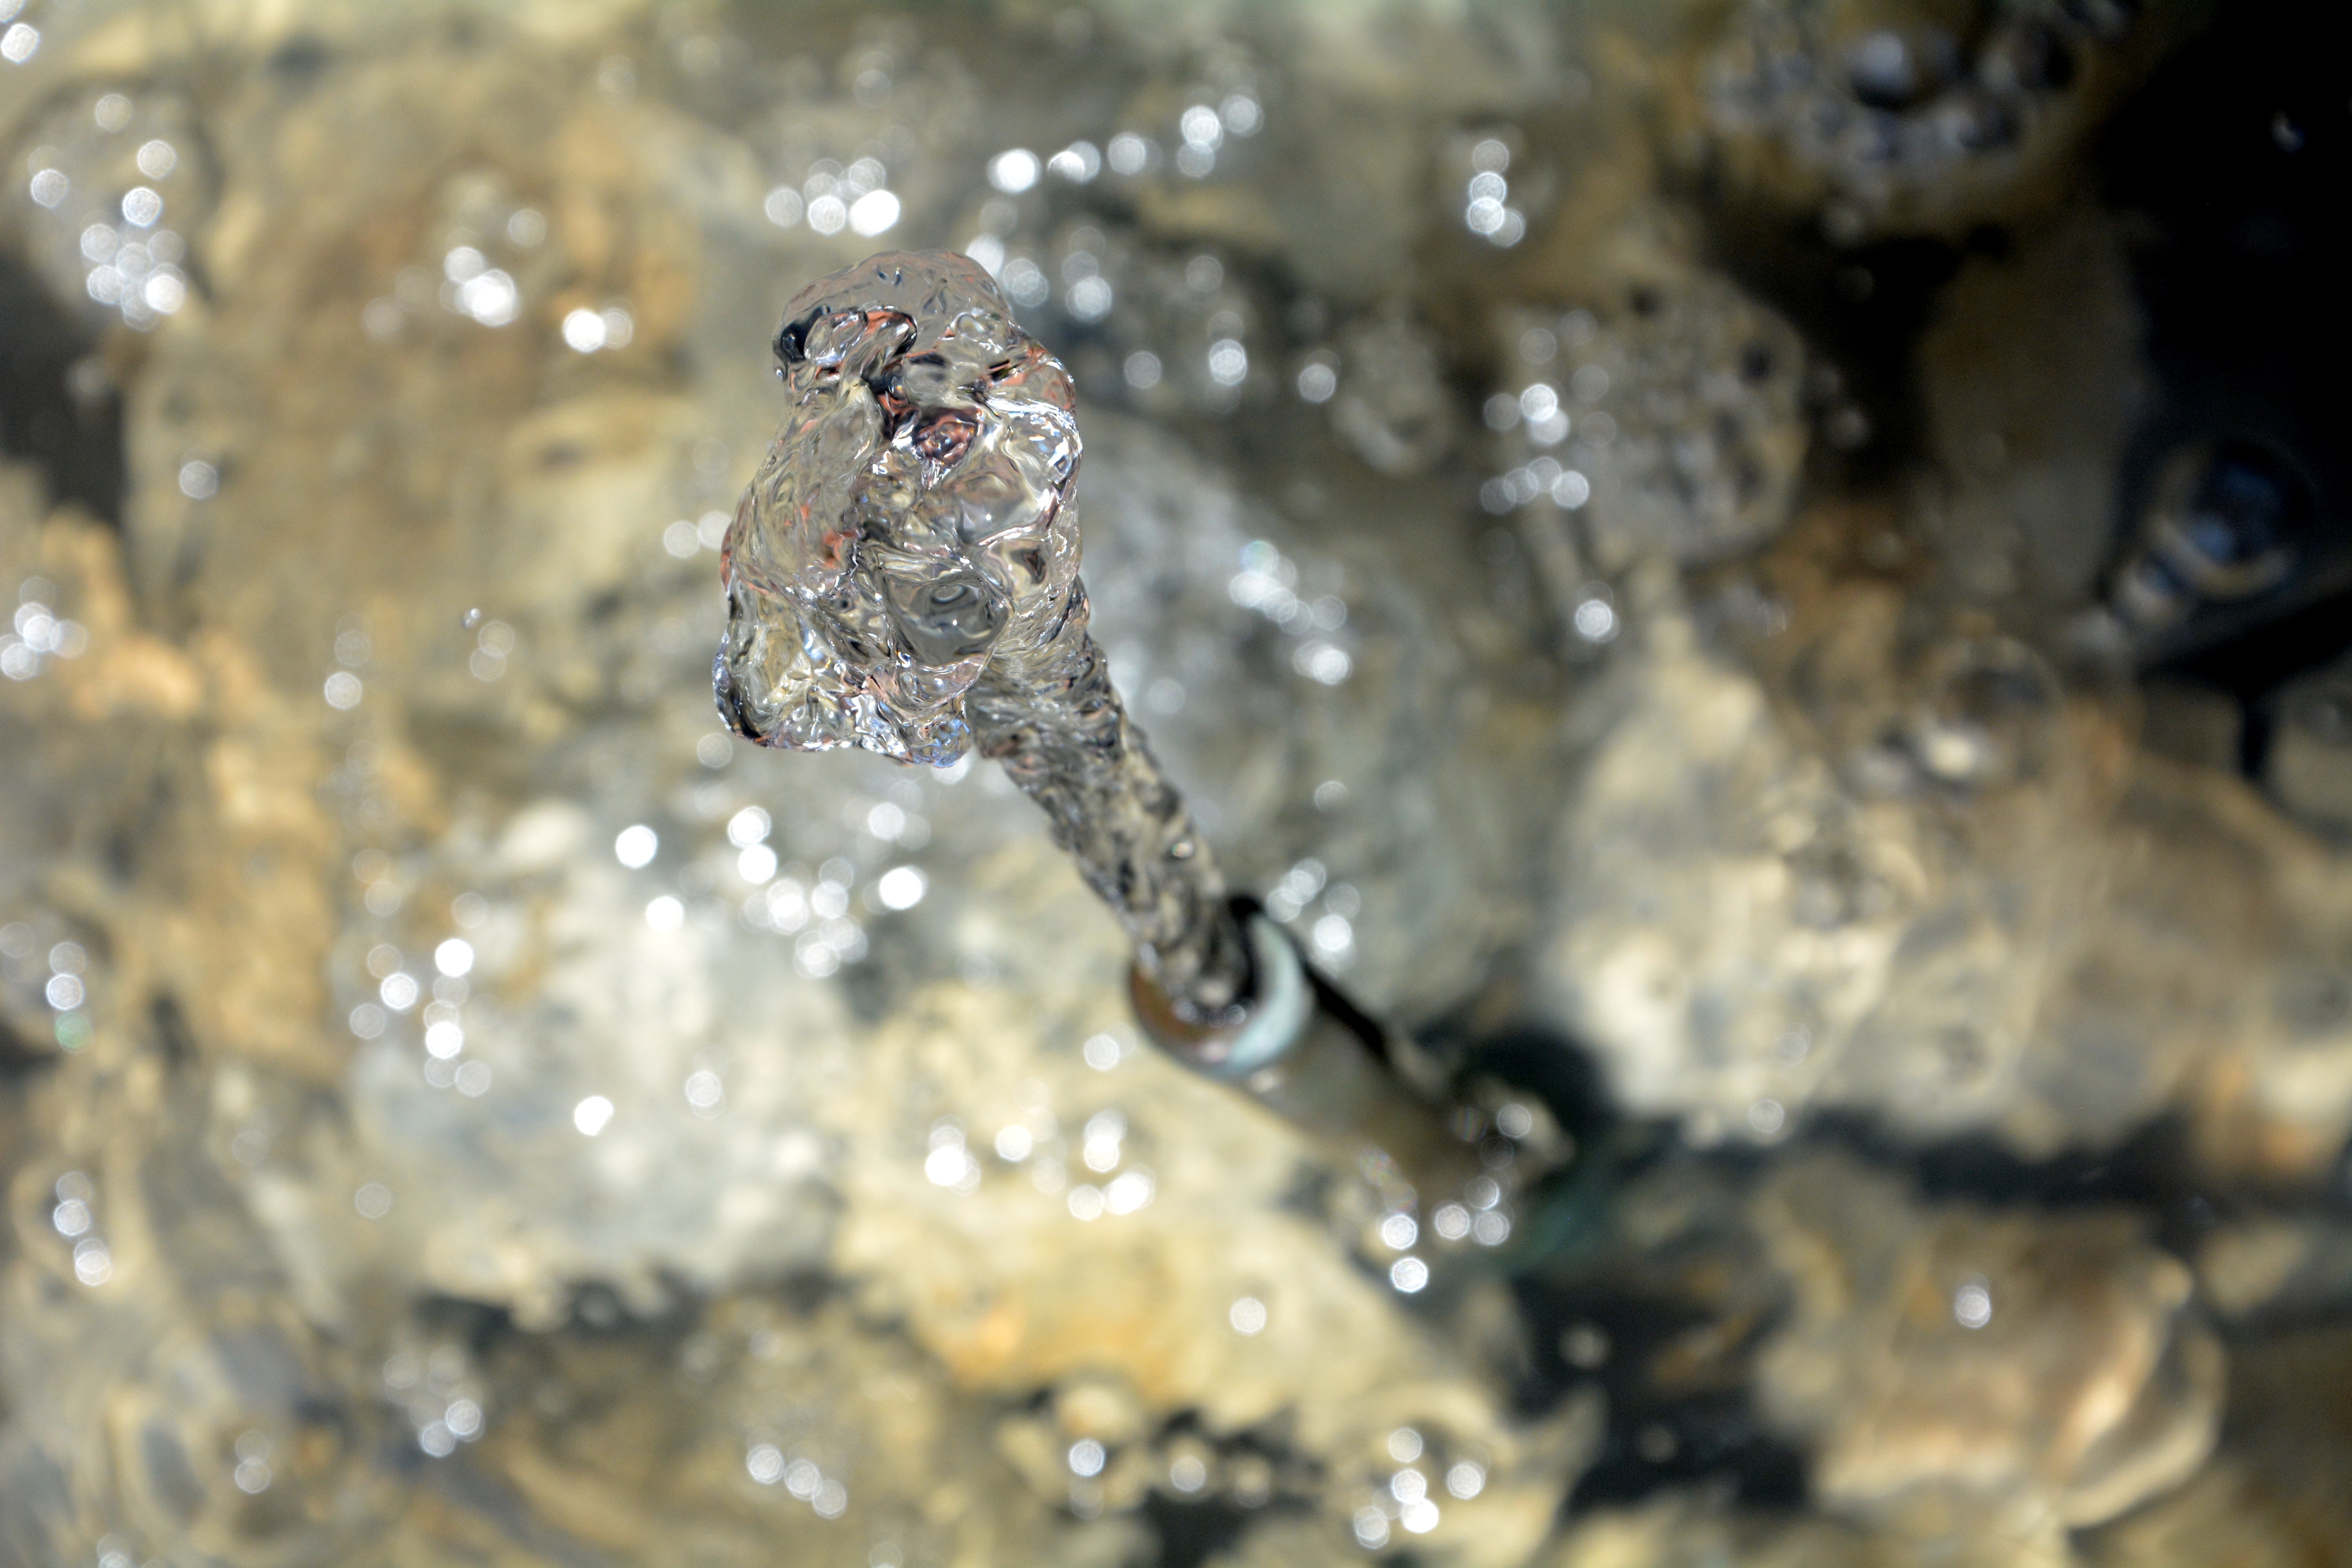
water, cold, wildlife, ice, biology, fresh, clean, fauna, close up, macro photography, marine biology